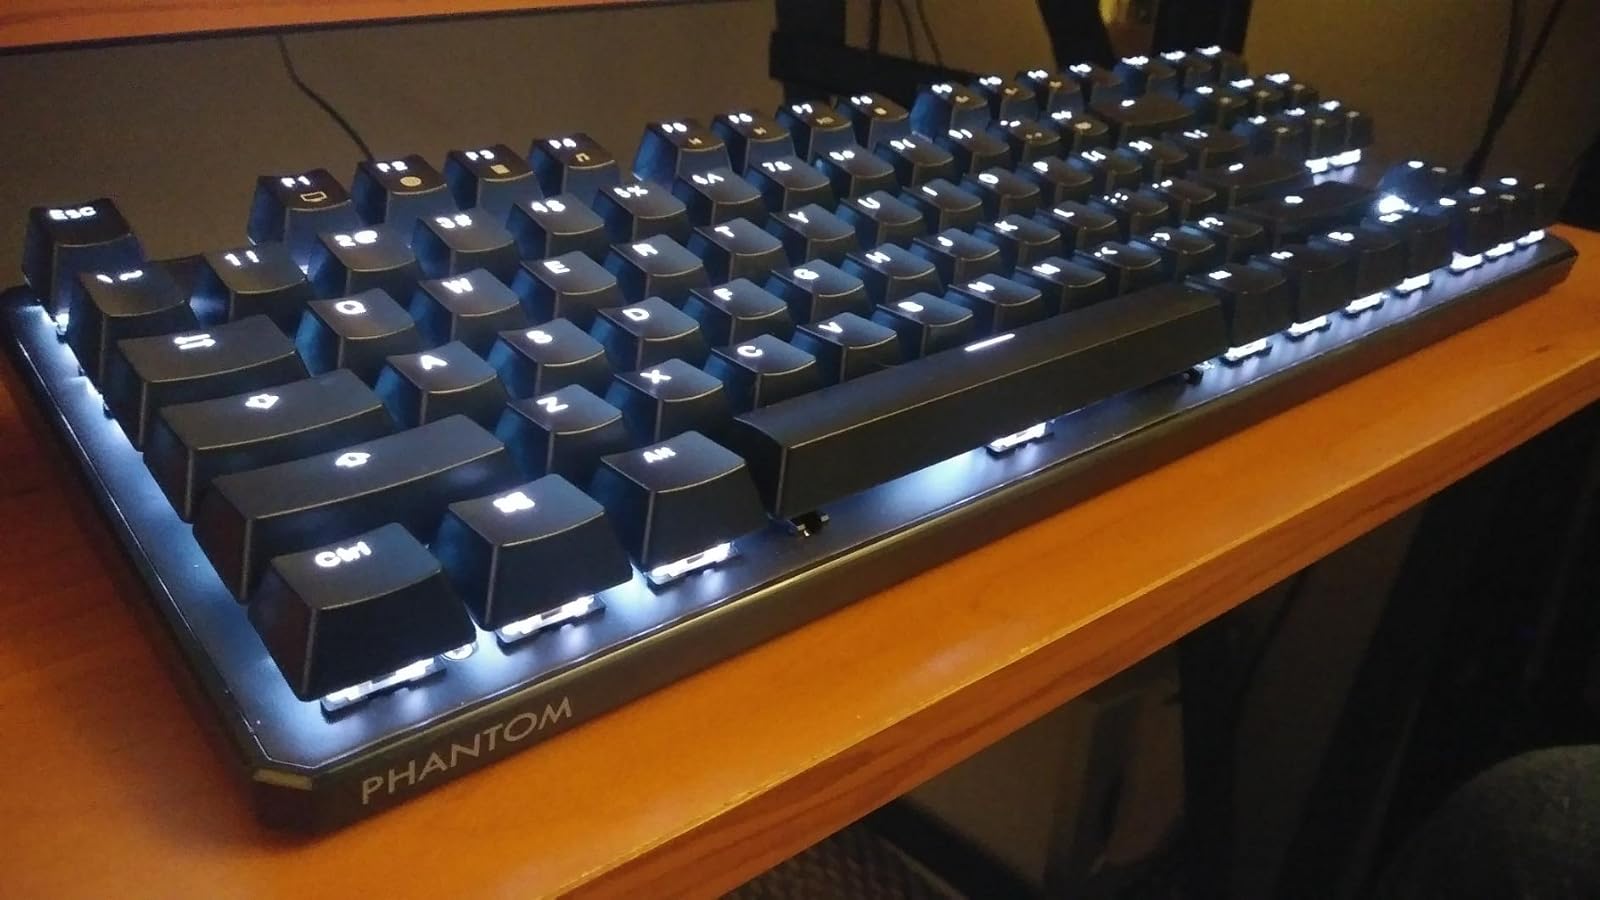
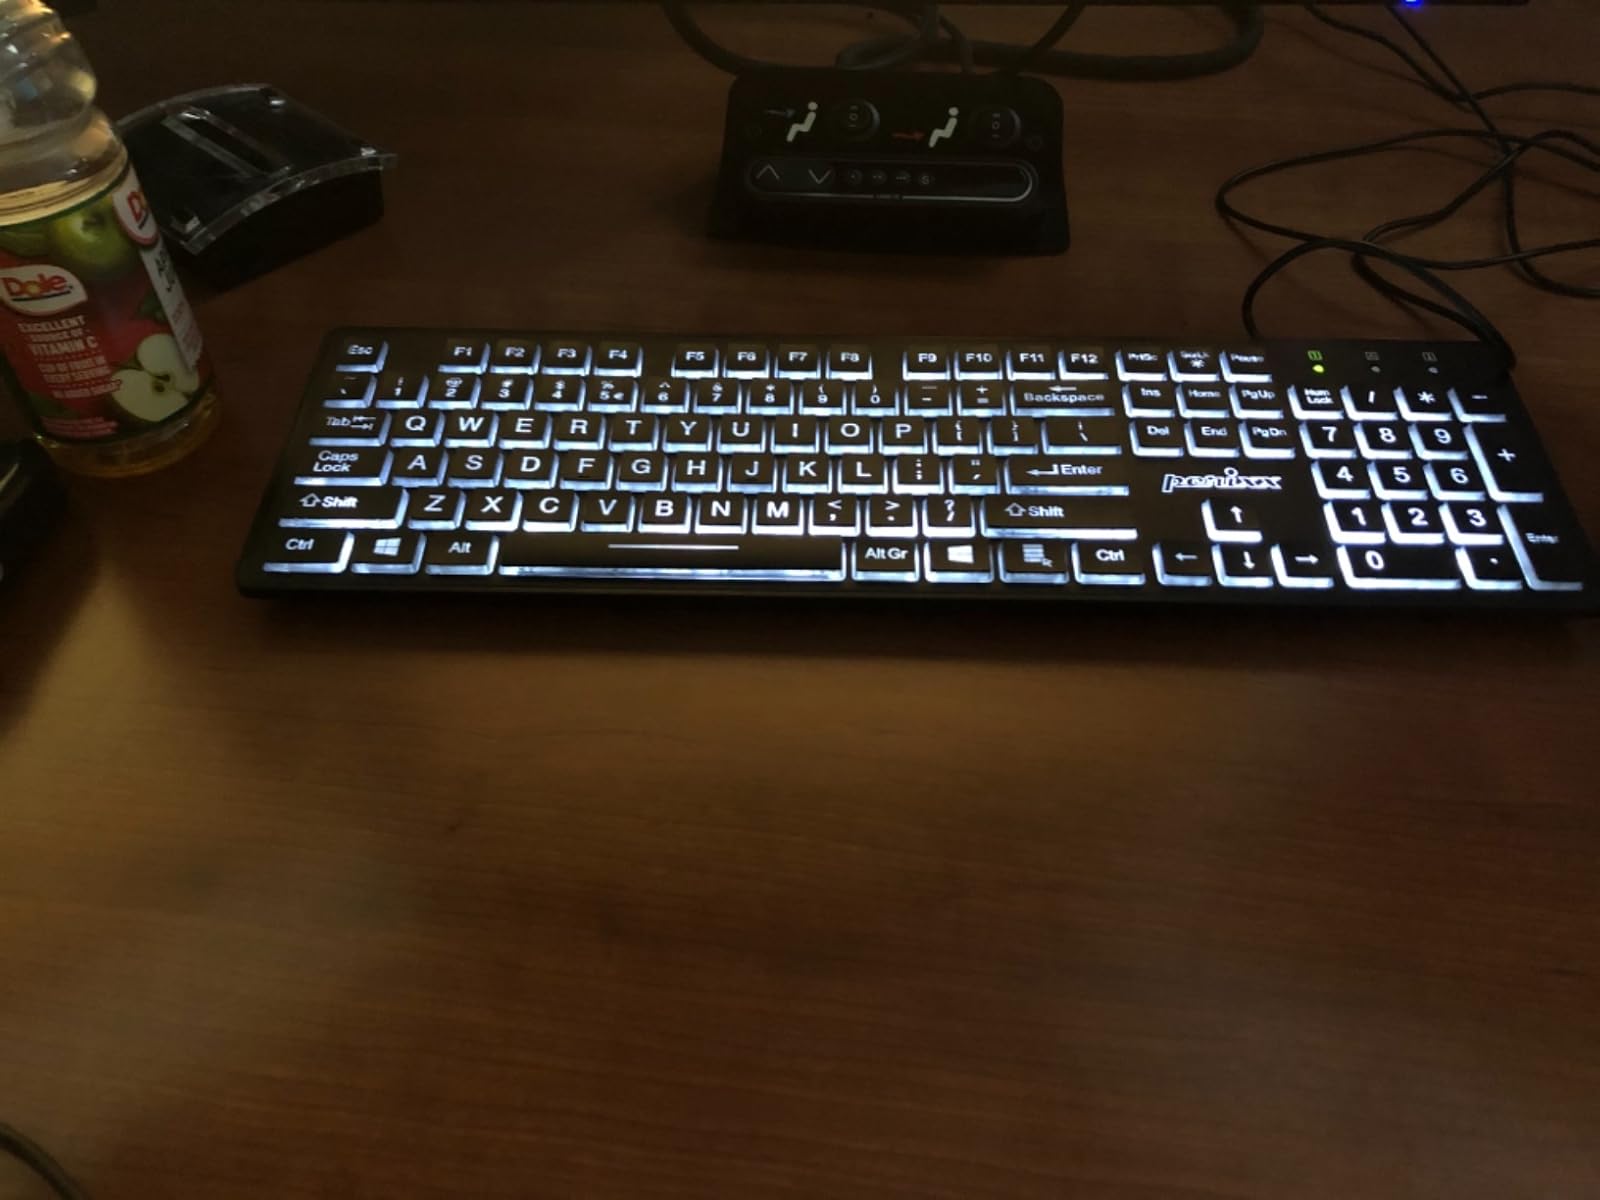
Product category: keyboard
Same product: no